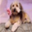
Label: dog